Episcopal Church of the Ascension (Sierra Madre, California)

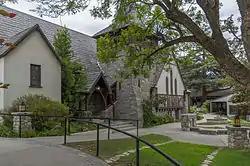

The Episcopal Church of the Ascension in Sierra Madre, California is an historic church that was built in 1888. It was listed on the National Register of Historic Places in 1977. It is site #7 on Sierra Madre designated historical landmarks list. There are forty-eight properties listed on Sierra Madre's Designated Historical Properties List.